Michael Hastings, Baron Hastings of Scarisbrick

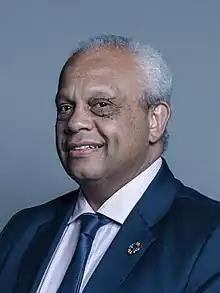
Official portrait, 2018

Michael John Hastings, Baron Hastings of Scarisbrick, (born 29 January 1958), is currently the Professor of Leadership at the Stephen R. Covey Leadership Centre at Huntsman Business School, USA, and sits on the Concordia Leadership Council. He served as Chancellor of Regent's University London from October 2016 to October 2021. He has been appointed as the current Chair of the SOAS (School of Oriental and African Studies) Board of Trustees and is an NED at Saxton Bampfylde.